Medora, North Dakota

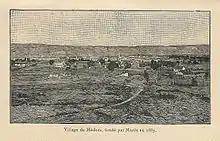

Medora was founded in 1883 along the transcontinental rail line of the Northern Pacific Railway by French nobleman Marquis de Mores, who named the city after his wife Medora von Hoffman. Marquis de Mores wanted to ship refrigerated meat to Chicago via the railroad. He built a meat packing plant for this purpose and a house named the Chateau de Mores, which is now a museum.